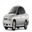
Label: automobile